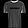
Label: T - shirt / top